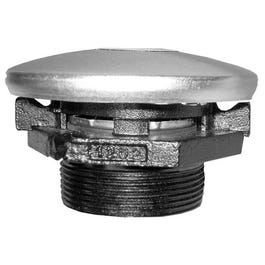
Fill Tank Cap With Base, Vented, 2-In.
Vented fill tank cap, includes the base for all 2" male threaded tank openings.
Brand: Various
Category: Vehicles & Parts > Vehicle Parts & Accessories > Motor Vehicle Parts > Motor Vehicle Cooling Systems > Expansion Tank Caps